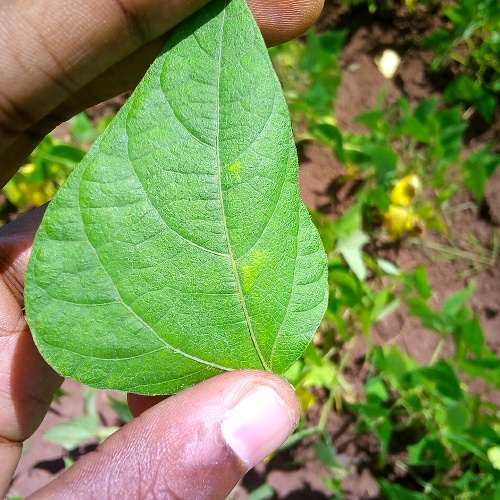
Leaf condition: healthy